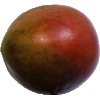
Label: Mango Red 1